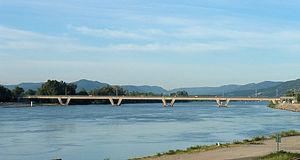
La Voulte-sur-Rhône - Viaduc ferroviaire
La liste des édifices labellisés « Patrimoine du xxᵉ siècle » de l'Ardèche recense les édifices ayant reçu le label « Patrimoine du xxᵉ siècle » dans l'Ardèche en France. Au 27 mai 2013, ils sont au nombre de neuf dans le département.
Un pont en béton précontraint est un pont dont la structure porteuse, est en béton précontraint. Un pont dont le tablier est en béton précontraint, mais qui serait haubané ou suspendu n’est pas considéré comme un pont en béton précontraint et est classé dans les ponts à haubans ou pont suspendus.
Cette liste de ponts de France présente une liste de ponts remarquables de France, tant par leurs caractéristiques dimensionnelles, que par leur intérêt architectural ou historique.
Nicolas Esquillan, né le 27 août 1902 à Fontainebleau et mort le 21 janvier 1989 à Paris, est un ingénieur français spécialisé dans l'édification d'ouvrages d'art.